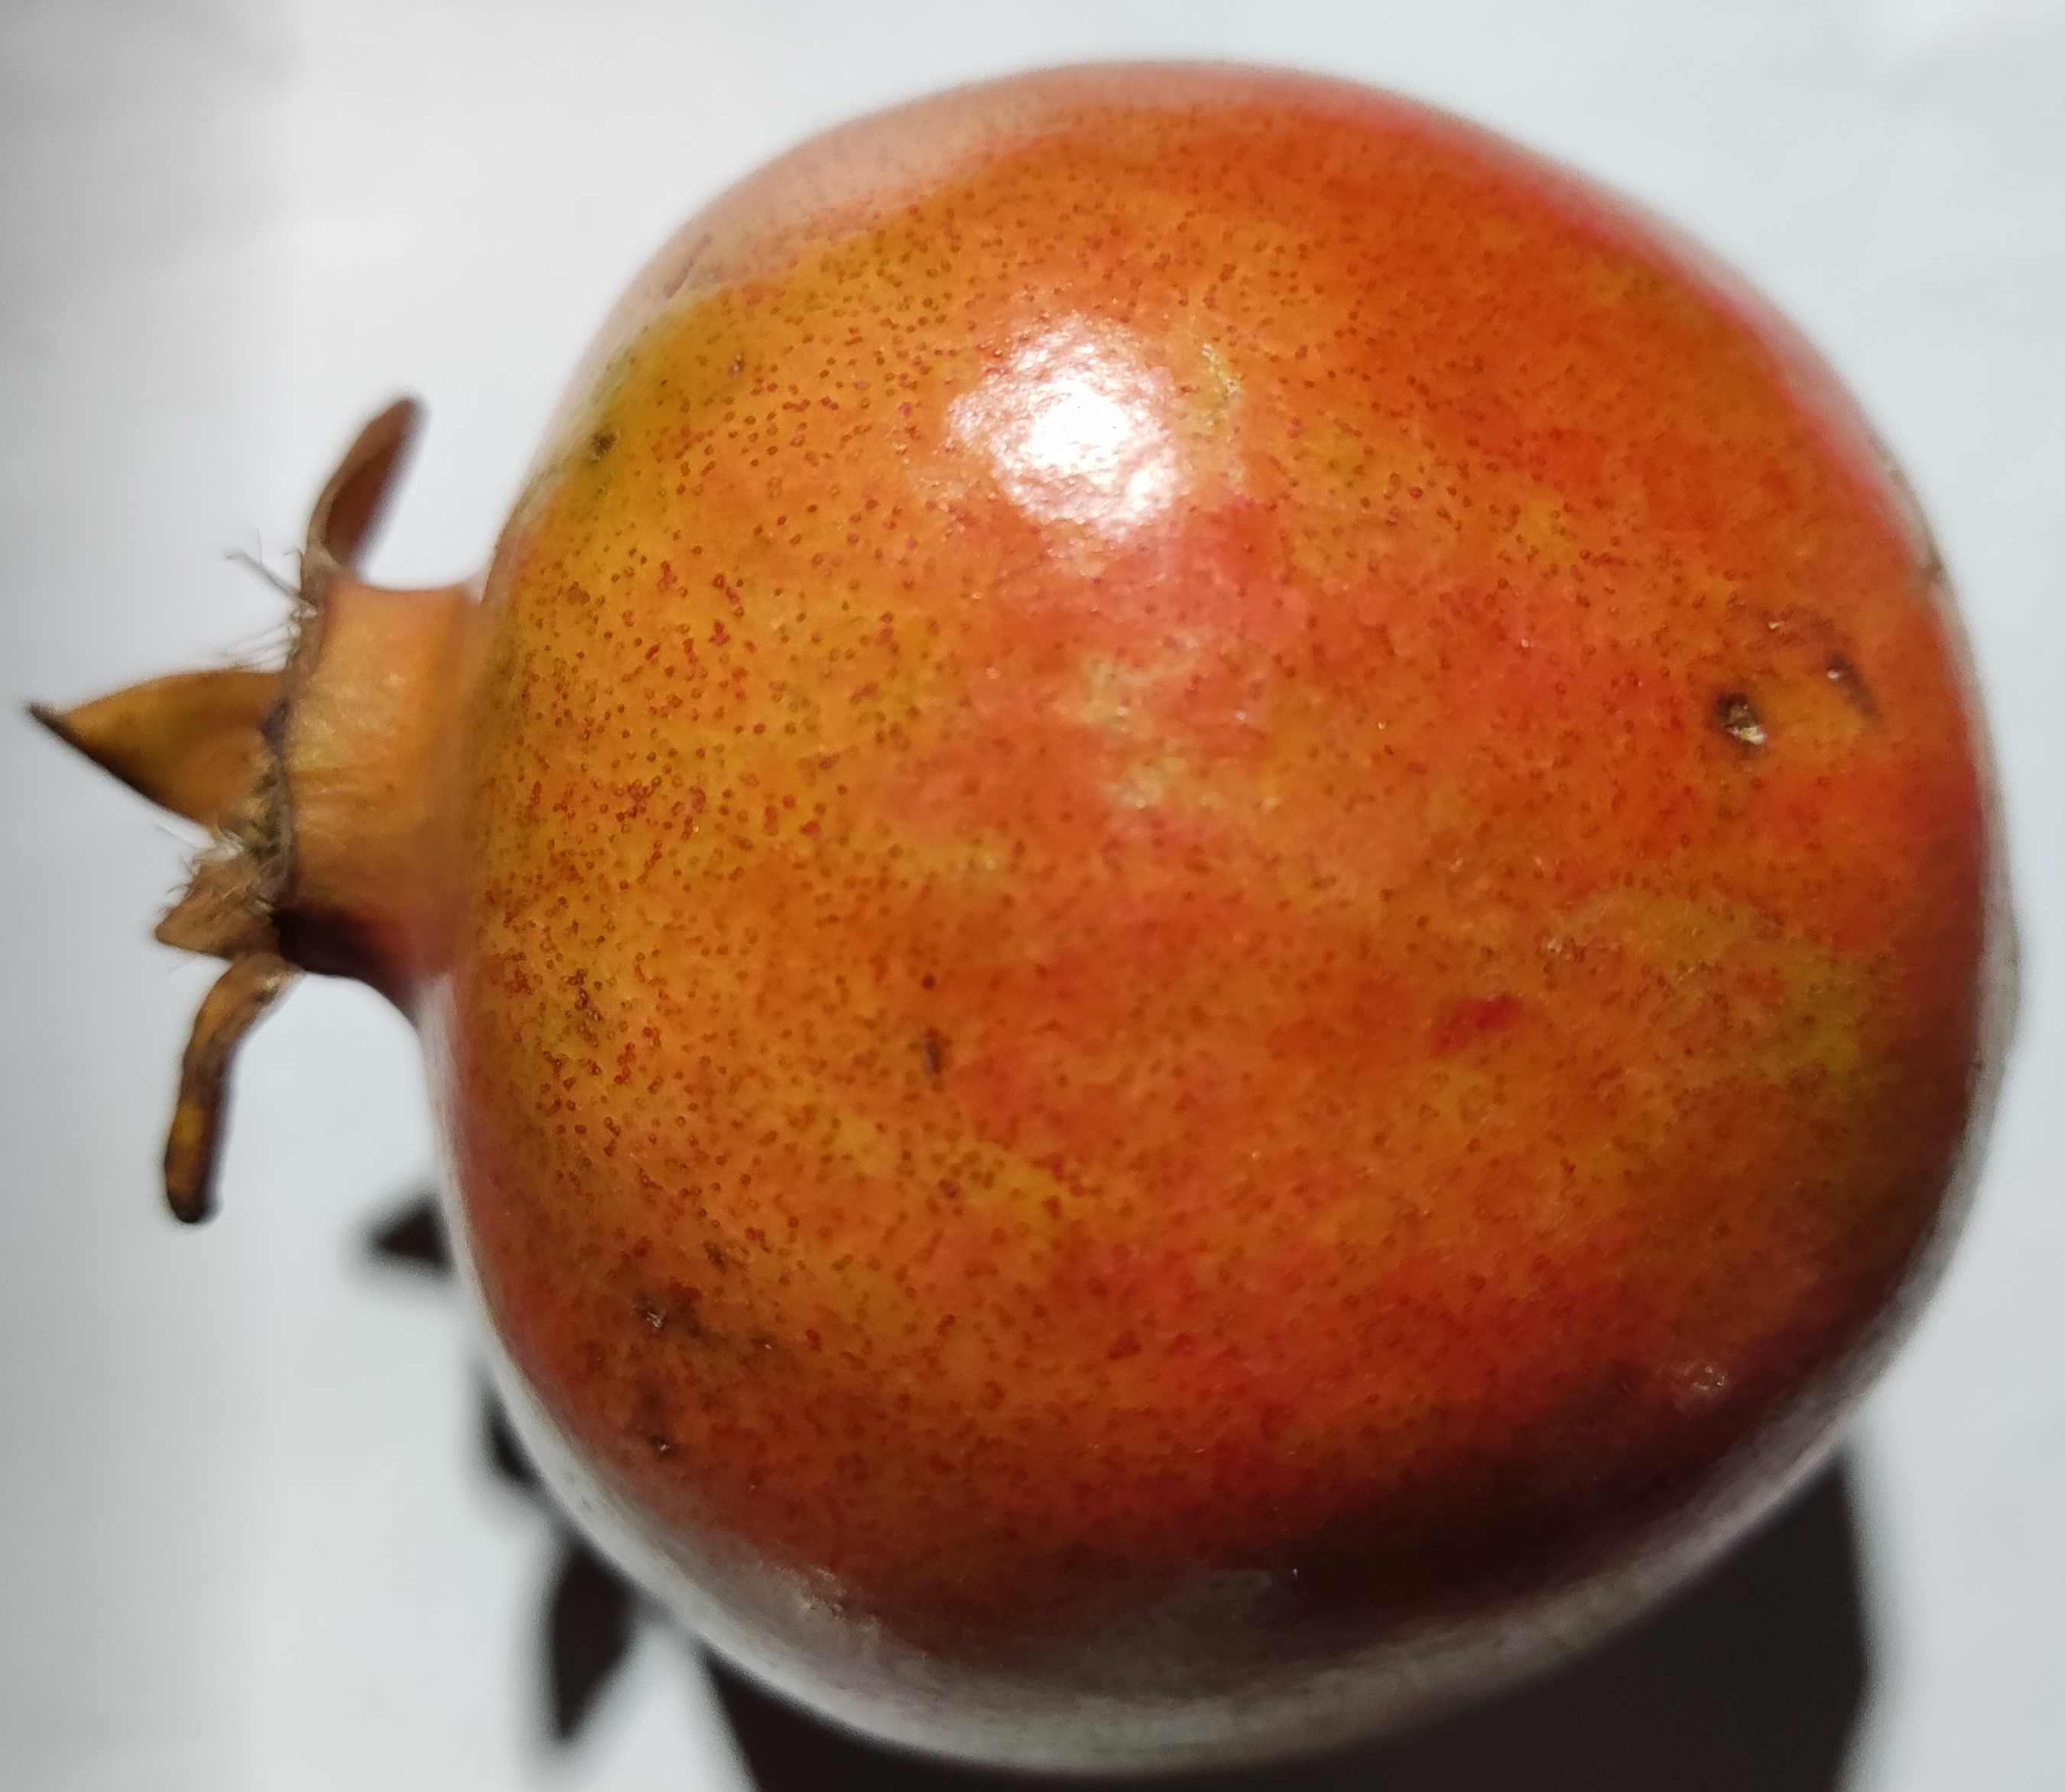
Fruit: pomegranate
Condition: fresh